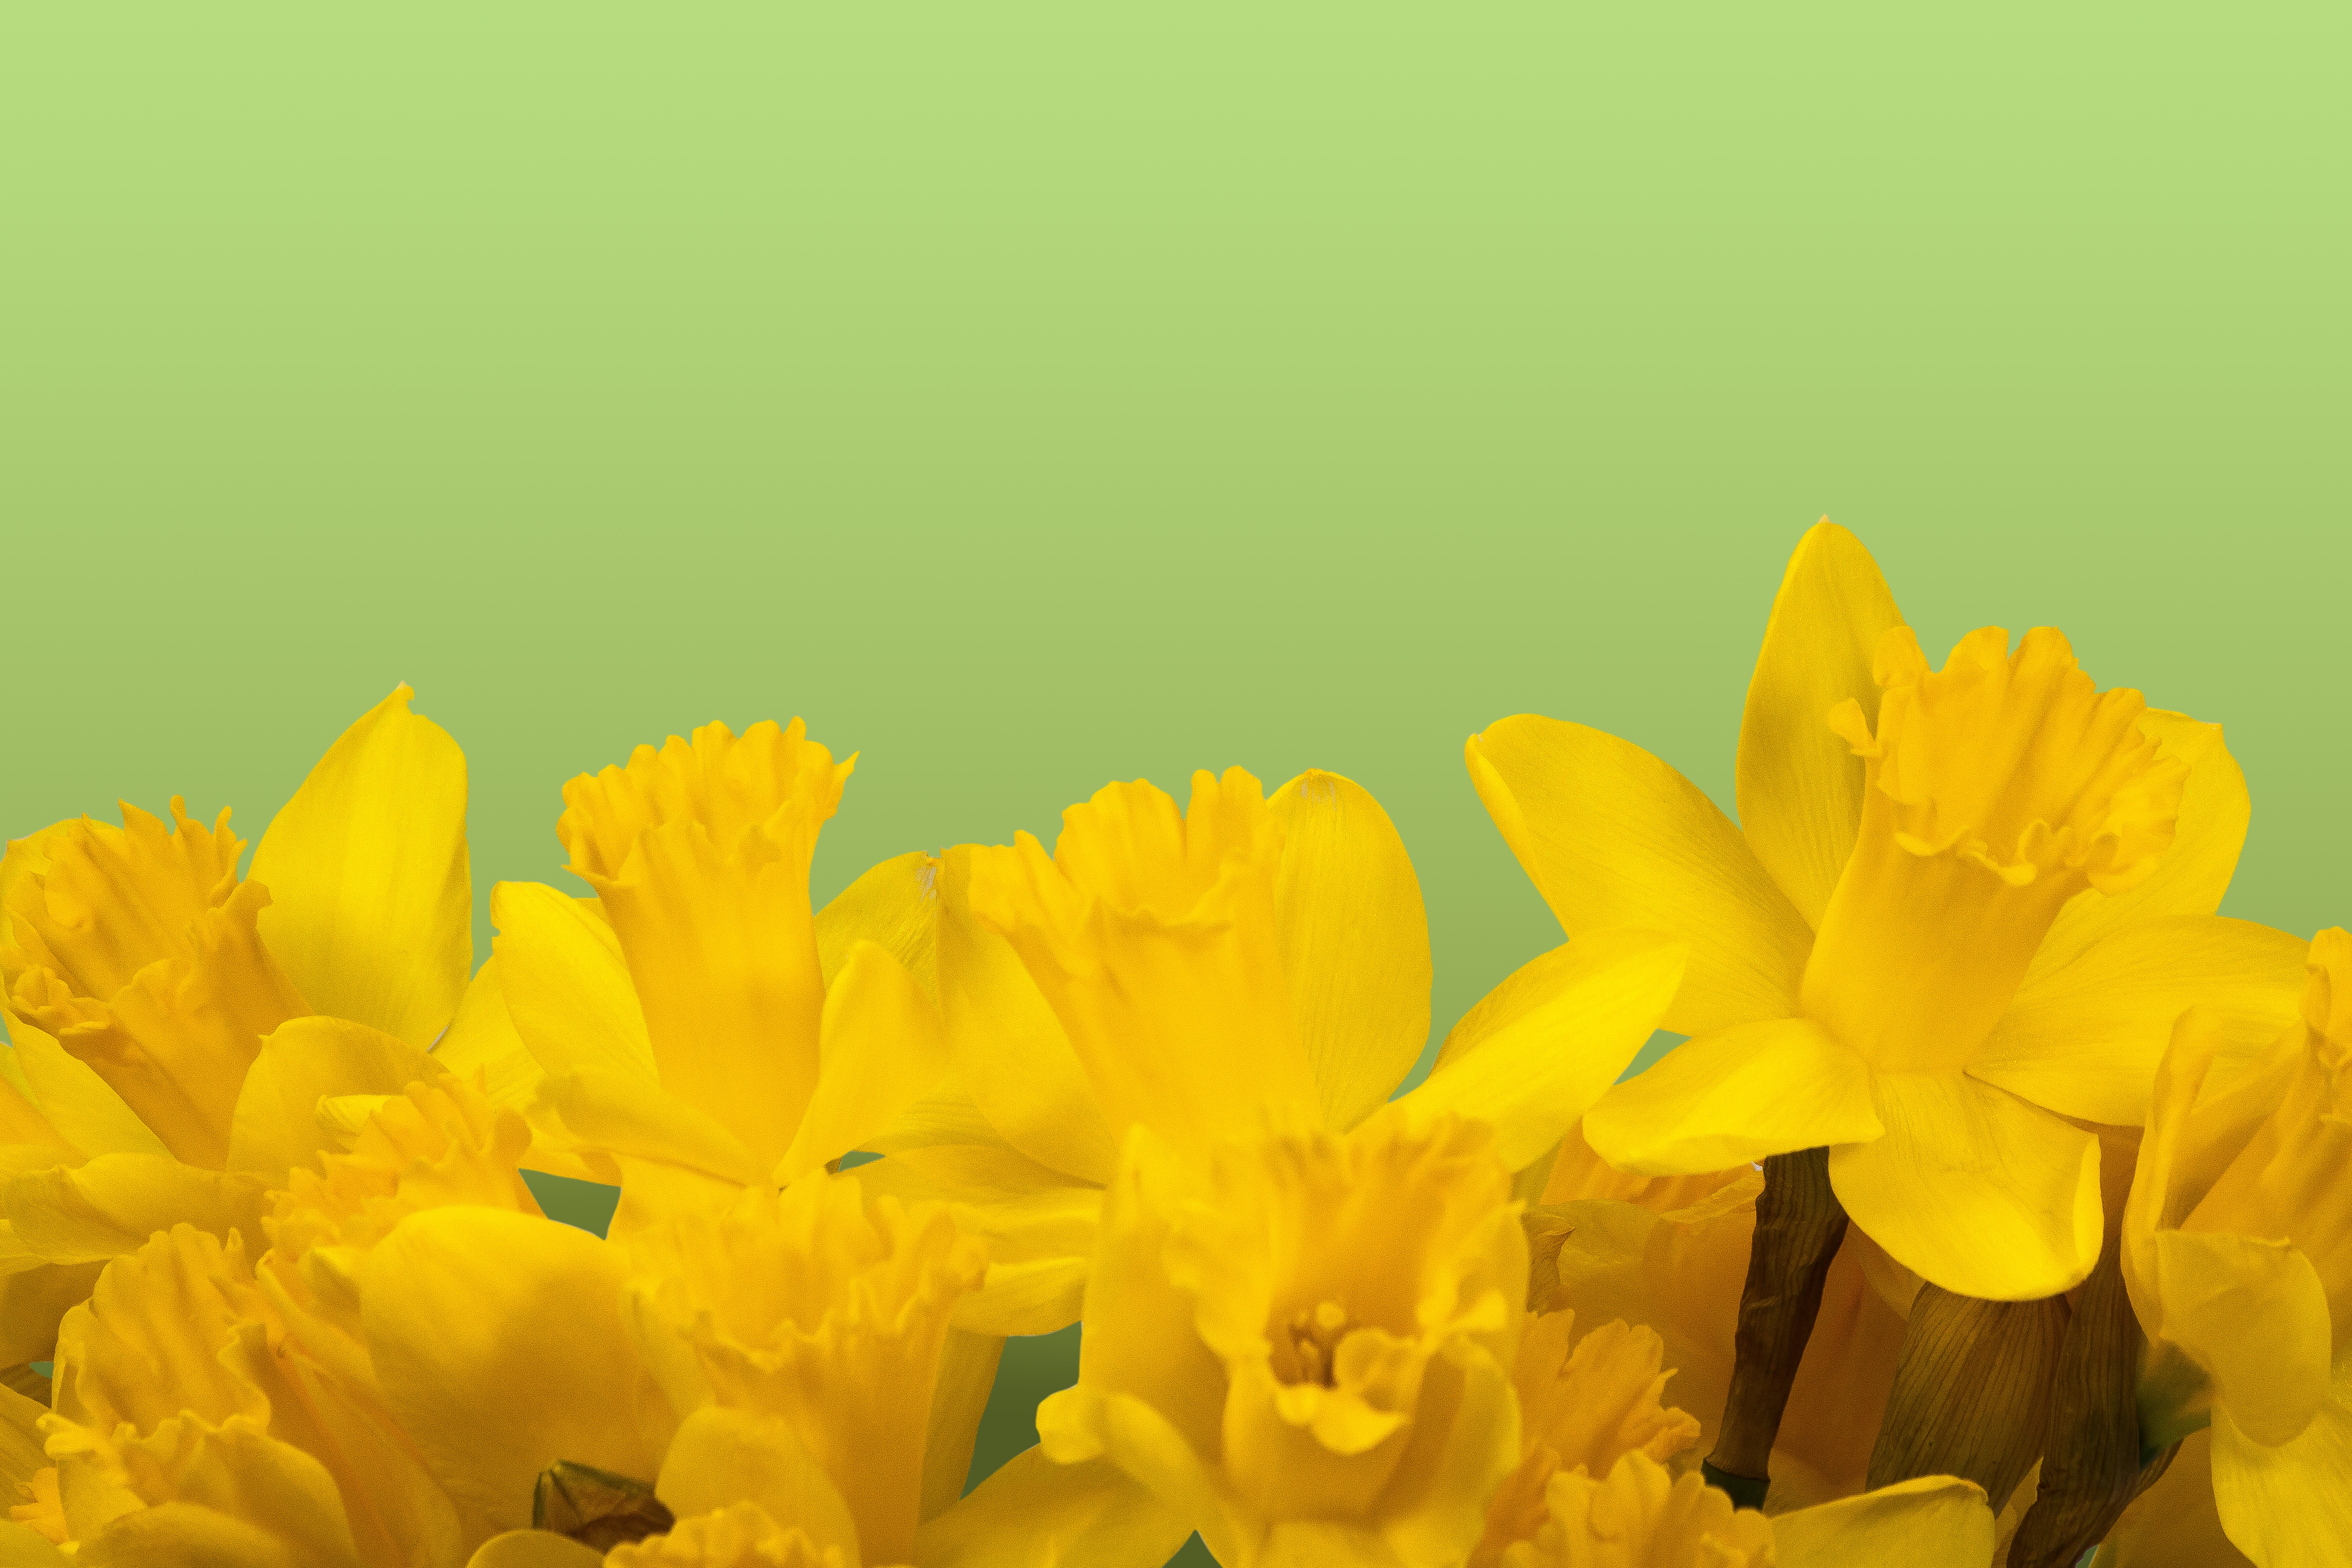
blossom, plant, flower, petal, bloom, spring, green, yellow, daffodil, flora, map, background, narcissus, easter, greeting card, macro photography, fund, flowering plant, easter greeting, land plant